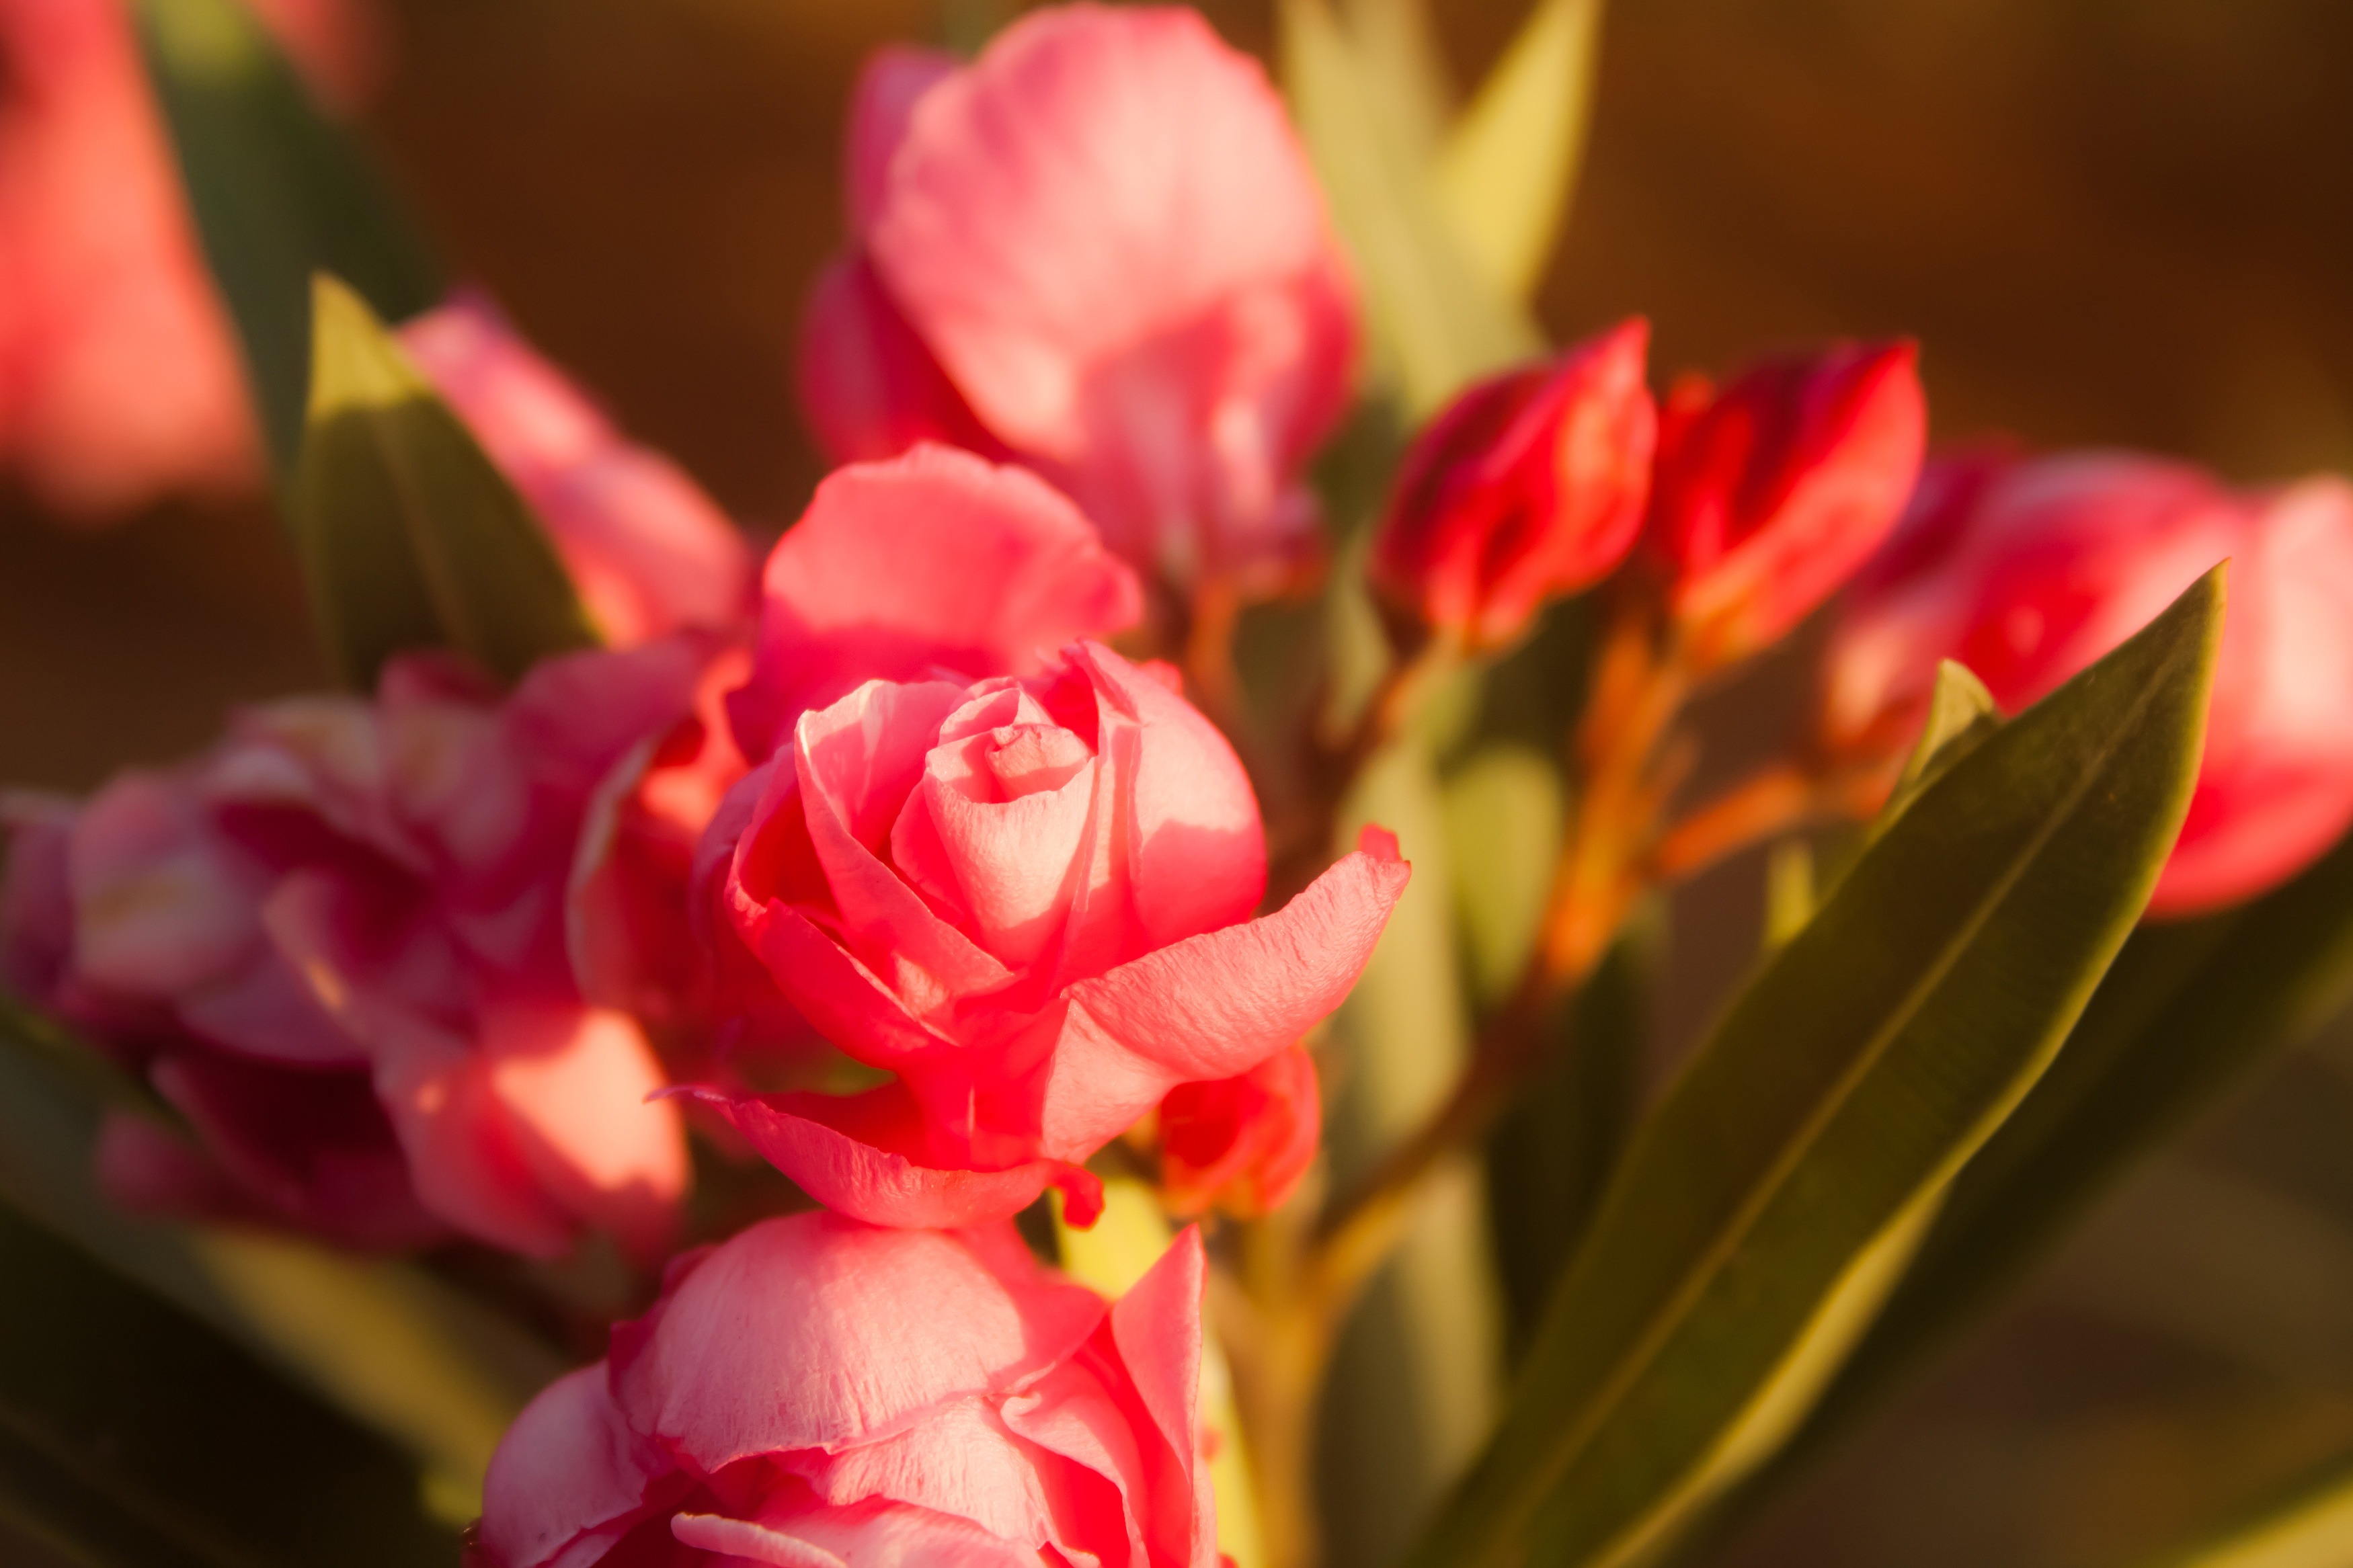
outdoor, blossom, plant, stem, leaf, flower, petal, bloom, wildlife, environment, idyllic, foliage, love, rose, red, lush, grow, natural, fresh, romantic, botany, pink, flora, season, life, ecology, close up, gardening, vivid, bright, passion, horticulture, vibrant, floristry, macro photography, flowering plant, flower bouquet, land plant, brightly